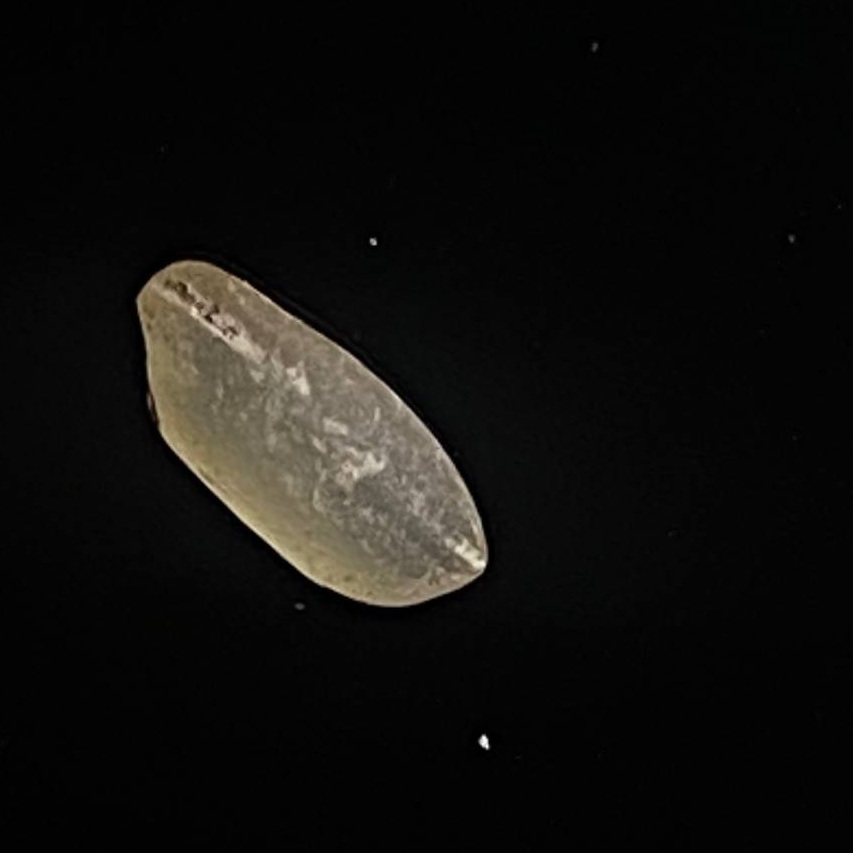
Rice variety: Amon